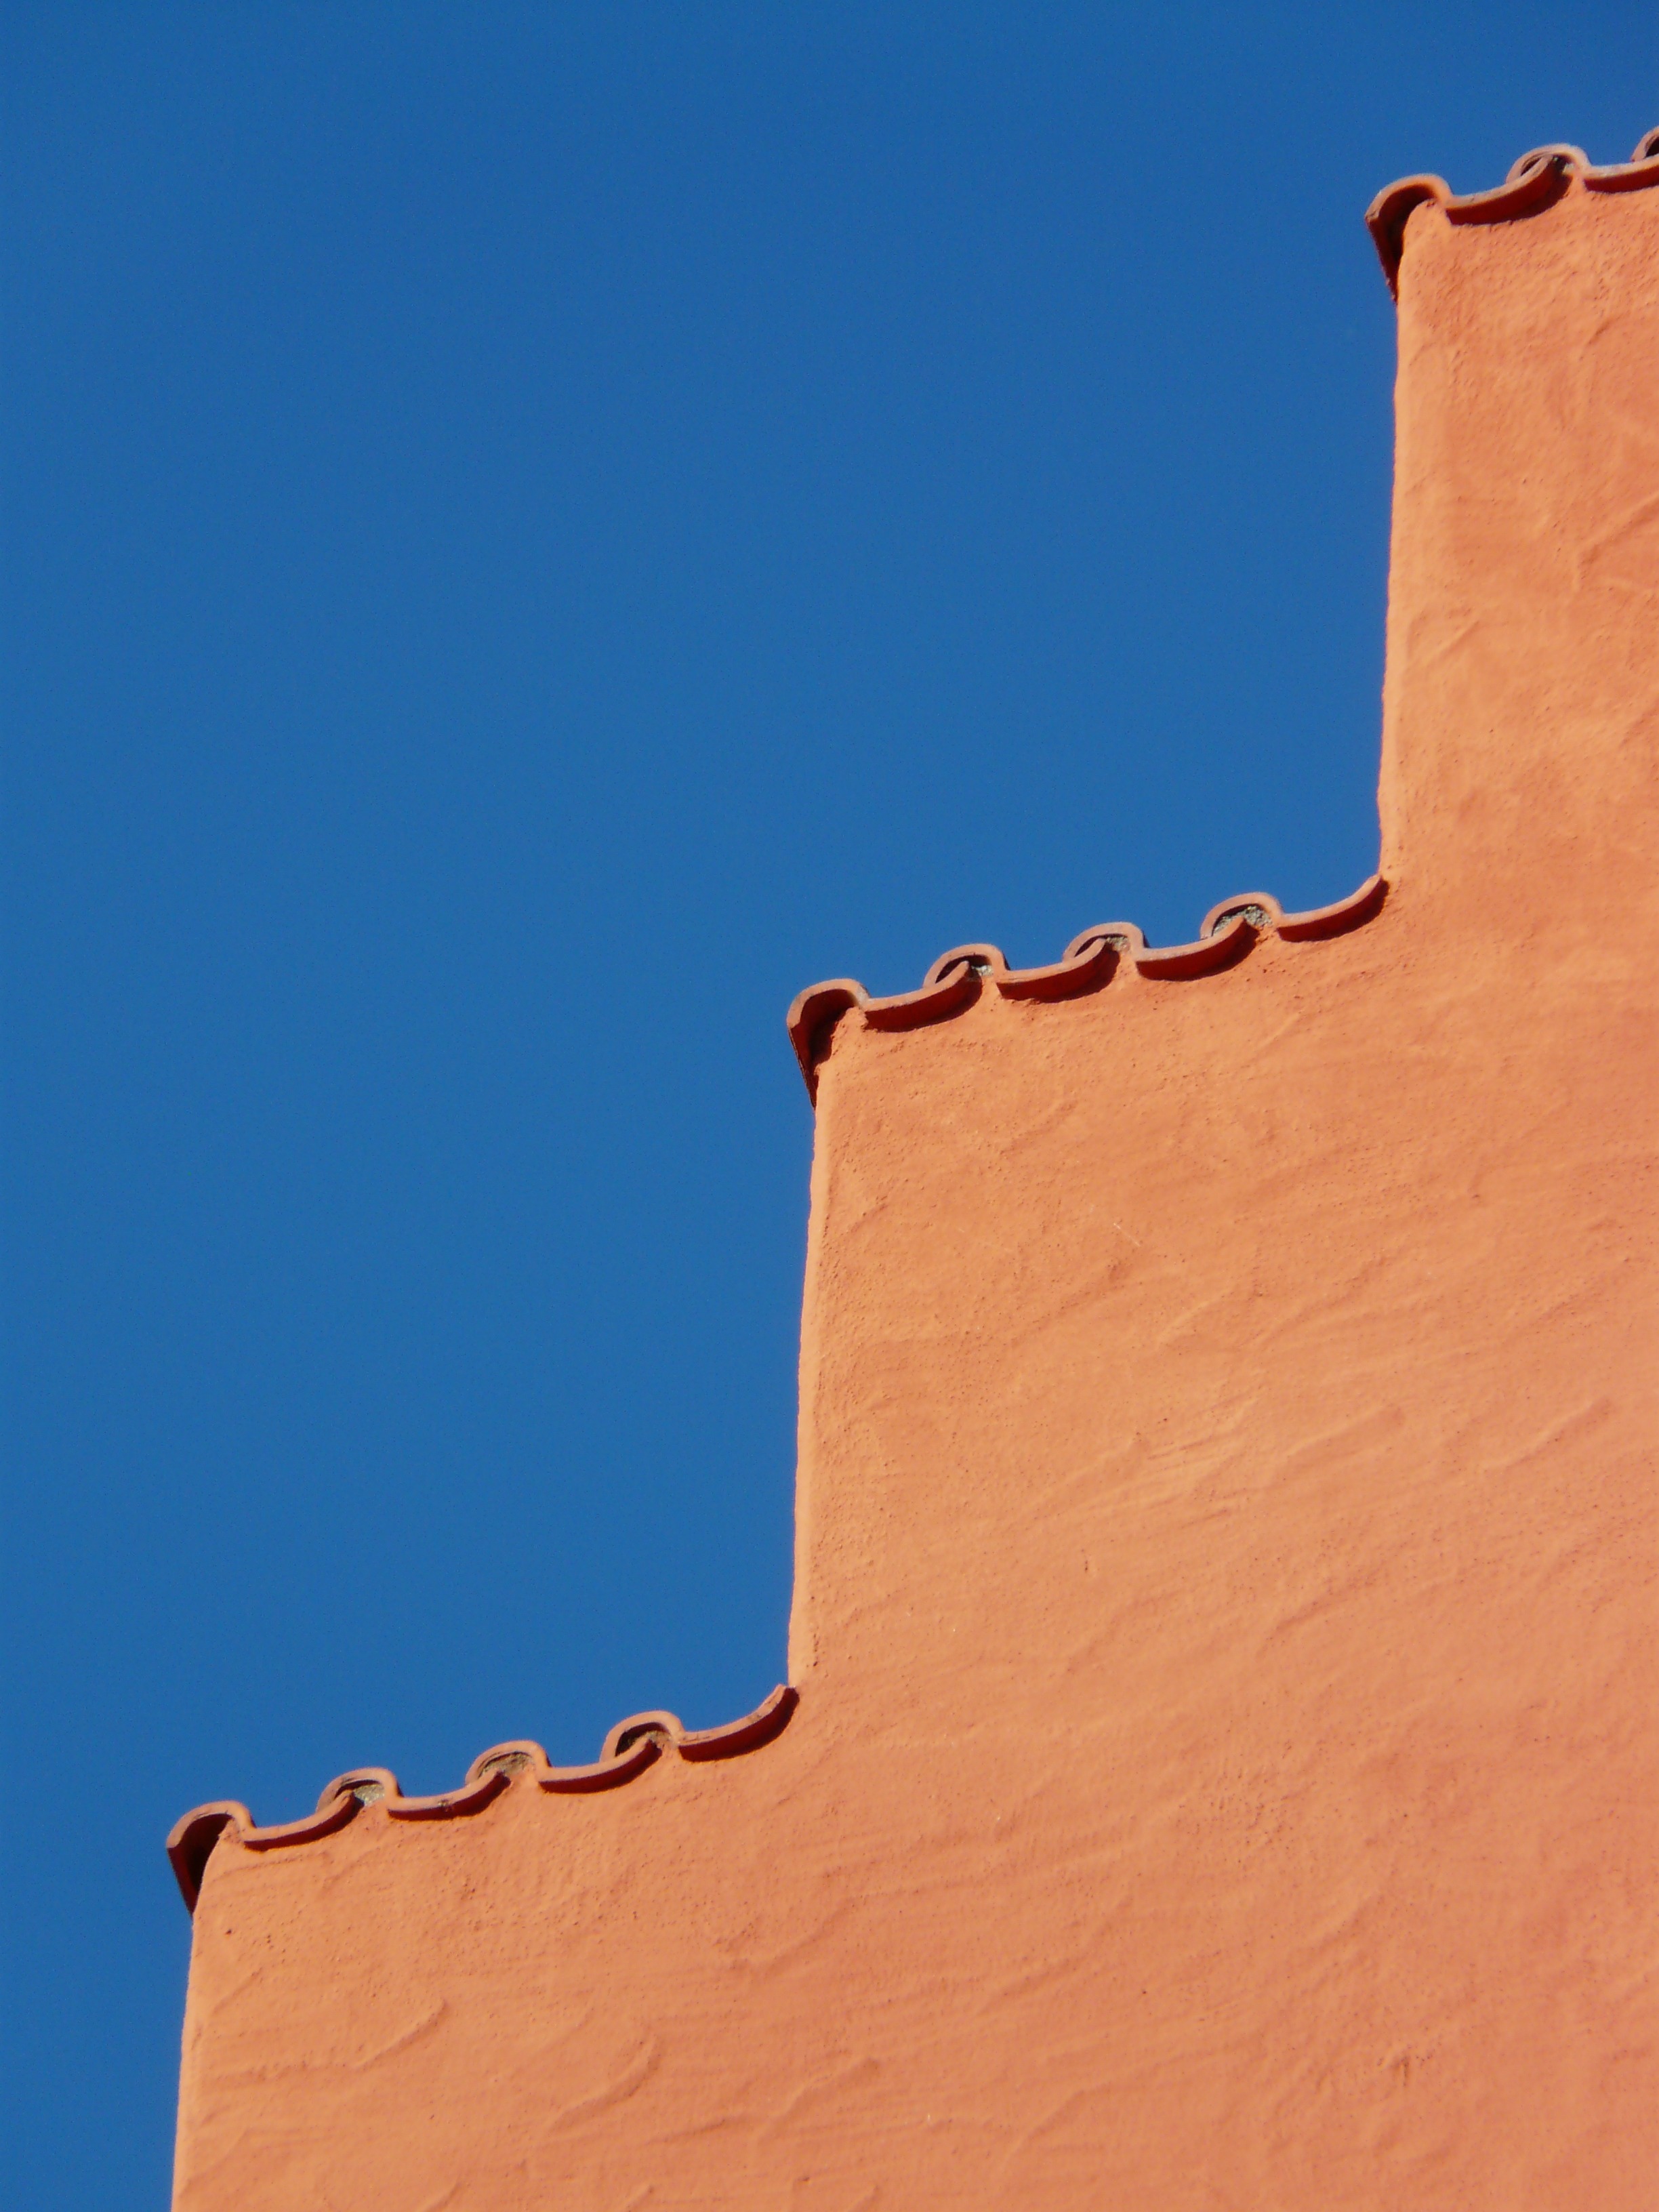
sand, architecture, sky, wood, roof, building, home, wall, stone, mediterranean, red, square, chimney, tile, blue, brick, material, roofing, edge, angular